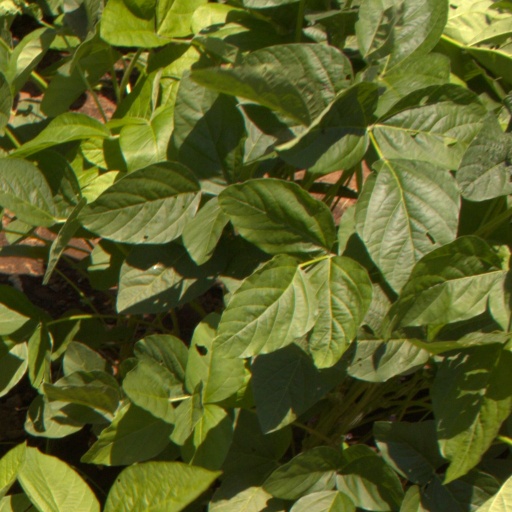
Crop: soybean